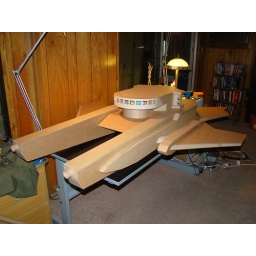
The front wall of the bridge has been glued in place. After a month, the spaceship is done!